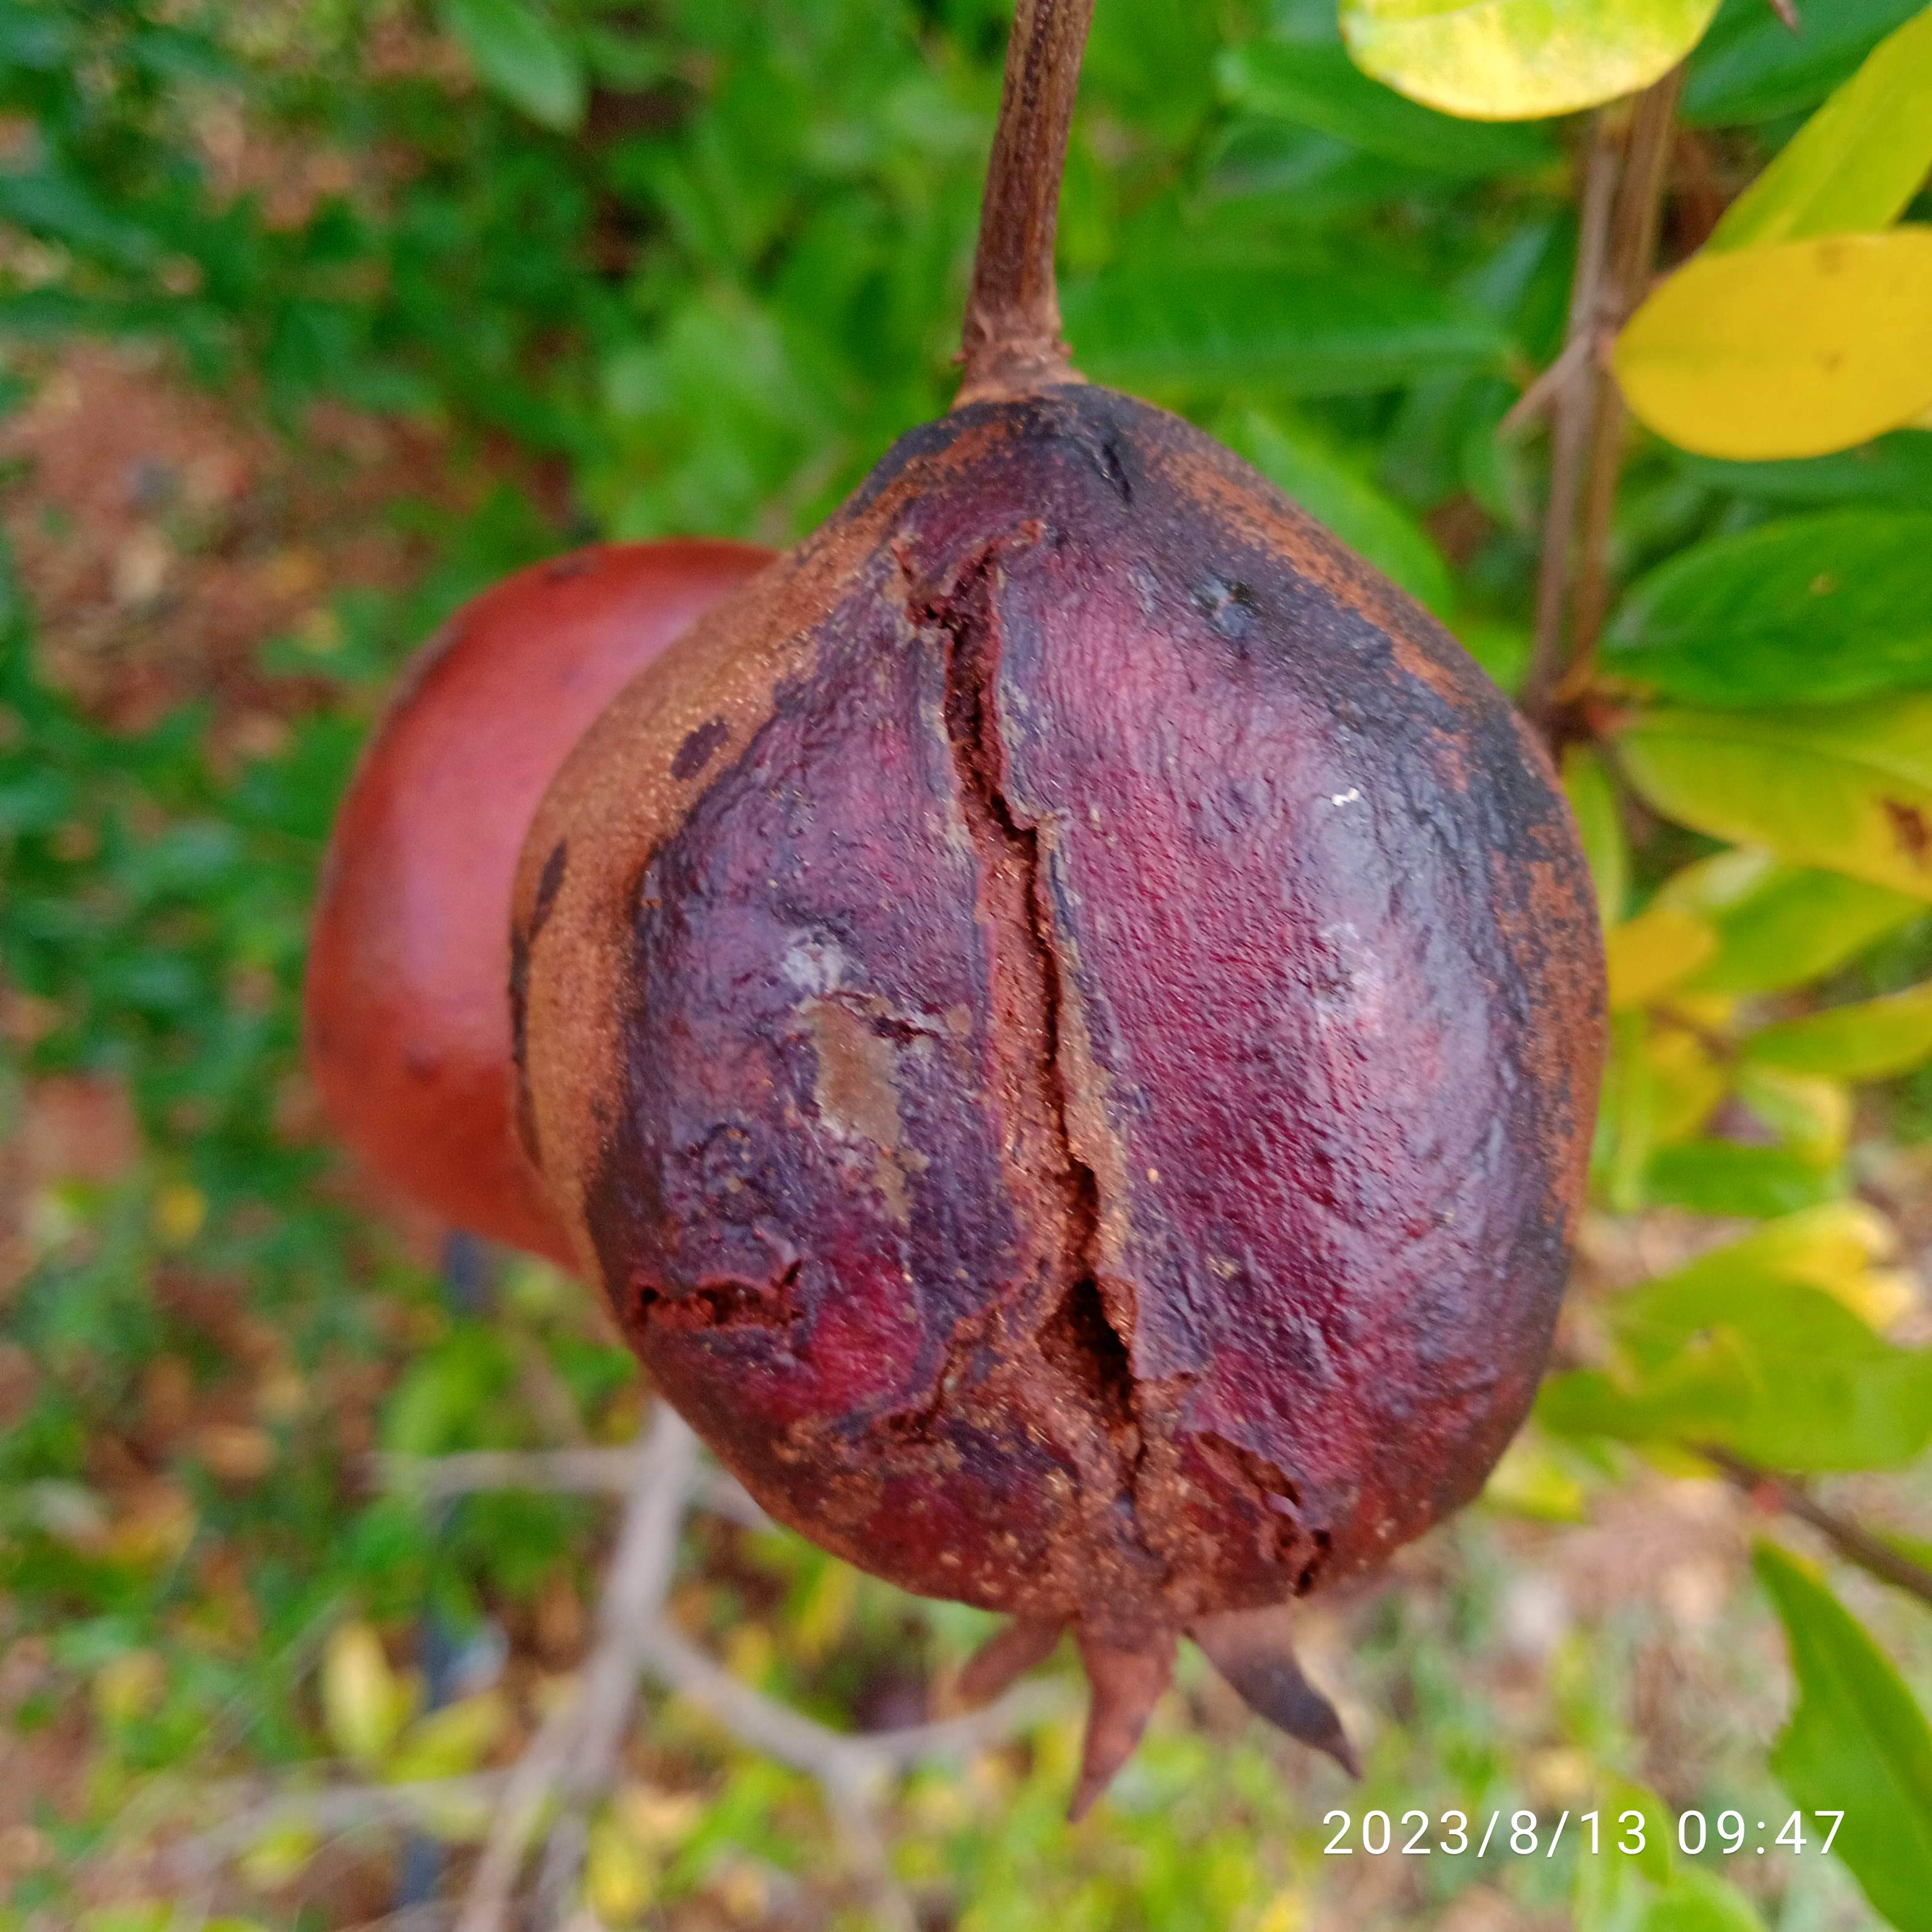
Label: Bacterial_Blight